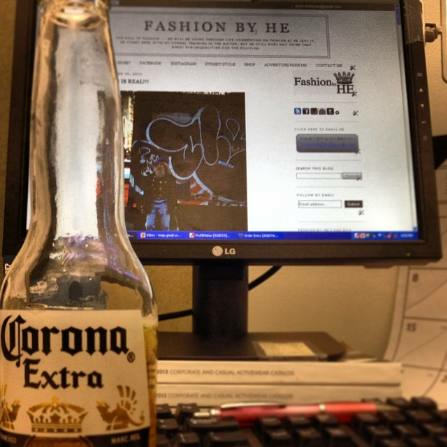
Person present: No